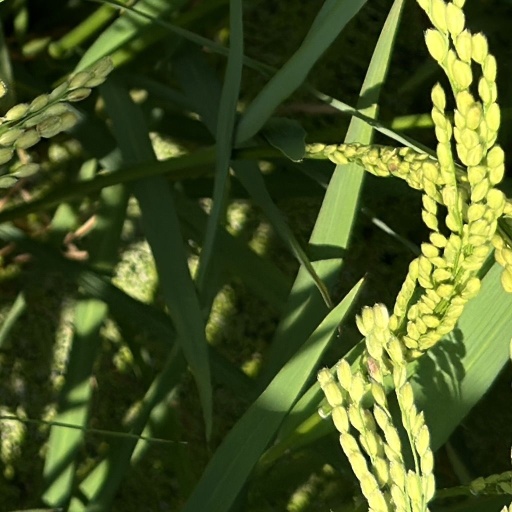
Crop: rice